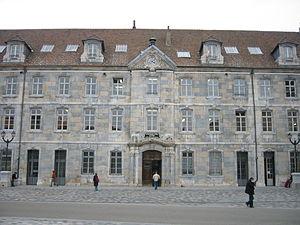
L'histoire de l'horlogerie à Besançon commence significativement à partir de la fin du XVIIIᵉ siècle, lorsque des horlogers suisses installèrent dans la capitale comtoise les premiers ateliers. Puis petit à petit des Bisontins prennent part à cette fièvre horlogère, et firent définitivement de Besançon la Capitale française de l'horlogerie lors de l'Exposition internationale de 1860, qui s'est tenue place Labourey. La ville produit jusqu'à 90 % des montres françaises en 1880, et malgré une crise dans les années 1890 et 1900, le secteur horloger se relève et poursuit sa croissance. La cité garde un rôle prépondérant dans l'horlogerie jusqu'à la crise des années 1930 et se reprend avant la Seconde Guerre mondiale, mais le secteur a diminué sa part d'activité de manière non négligeable après la fin de ce conflit. Puis les années 1970 vont mettre fin à cette épopée mythique, les grandes entreprises étant en crise à la suite du choc pétrolier.
Le protestantisme à Besançon désigne l'ensemble des phénomènes historiques, culturels, et sociaux, issus et/ou se réclamant de la Réforme, au sein de la capitale comtoise et sa région. Le dogme apparaît formellement dès la afin des années 1530, lorsque d'illustres prêcheurs y auraient lancé les balbutiements d'une première communauté locale par l'adhésion d'une part de plus en plus large et influente de la population. Les habitants, des classes populaires à l'élite, sont alors très profondément ancrés dans un rite catholique déjà millénaire et régissant toutes les strates de la société ; mais grâce à un travail missionnaire opiniâtre, un contexte sociétal favorisant un regain de propositions éthiques et novatrices, ainsi que la proximité de la principauté de Montbéliard et de la Suisse venant de basculer, c'est face à la perspective d'un véritable bouleversement que les opposants aux Huguenots qualifiés « d'hérétiques » tentent de résister. Après des décennies d’expansion et d'incidents, la situation se conclut brutalement pendant une terrible bataille en 1575 entre les deux camps dans un royaume et un continent eux aussi en proie à la guerre civile.
Cet article recense les monuments historiques de Besançon situés dans le département du Doubs, en France.